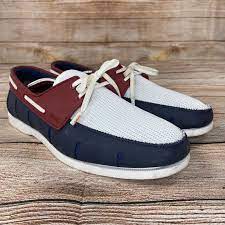
Label: Boat